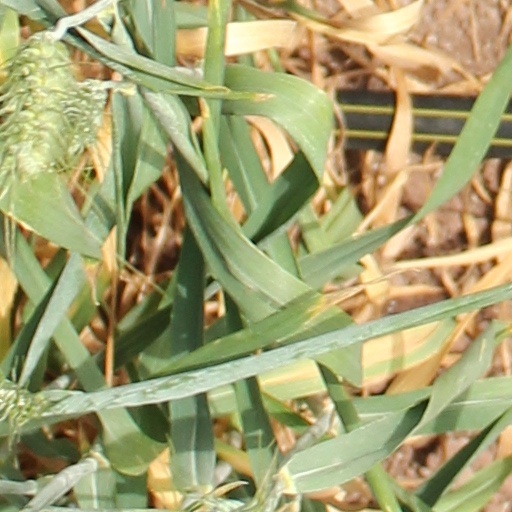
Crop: wheat